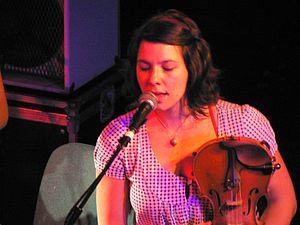
A Silver Mt. Zion [ə ˈsɪlvɚ maʊnt ˈzaɪən], ou anciennement The Silver Mt. Zion Memorial Orchestra & Tra-La-La Band ou Tra-La-La Band with Choir and Thee Silver Mountain Reveries voire Silver Mt. Zion est un groupe de post-rock canadien, originaire de Montréal, au Québec. Il est formé en 1999.